List of birds of India

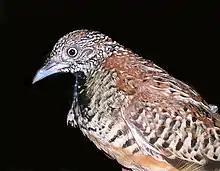
Barred buttonquail

Order: PodicipediformesFamily: Podicipedidae